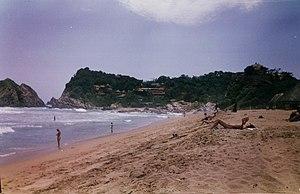
Zipolite est une localité et une plage sur la côte Pacifique au sud de l'État d'Oaxaca au Mexique a environ 3 km à l'ouest du village de Puerto Angel. La cité actuelle a pris de l'ampleur dans le milieu des années soixante alors que quelques familles de Zapotèques du Sud des montagnes de Oaxaca s'y sont installés.